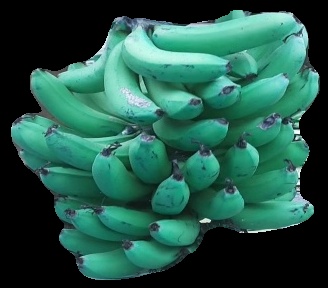
Variety: pachbale
Grade: grade3